Bereshit (parashah)

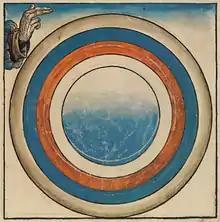
"Third Day of Creation" (illustration from the 1493 Nuremberg Chronicle)

The Rabbis reported in a baraita that the House of Shammai taught that heaven was created first and the earth was created afterwards, as Genesis 1:1 says, "In the beginning God created the heaven and the earth." But the House of Hillel taught that the earth was created first and heaven was created afterwards, as Genesis 2:4 says, "In the day that the Lord God made earth and heaven." The House of Hillel faulted the House of Shammai for believing that one can build a house's upper stories and afterwards builds the house, as Amos 9:6 calls heaven God's "upper chambers," saying, "It is He Who builds His upper chambers in the heaven and has founded His vault upon the earth." The House of Shammai, in turn, faulted the House of Hillel for believing that a person builds a footstool first, and afterwards builds the throne, as Isaiah 66:1 calls heaven God's throne and the earth God's footstool. But the Sages said that God created both heaven and earth at the same time, as Isaiah 48:13 says, "My hand has laid the foundation of the earth, and My right hand has spread out the heavens: When I call to them, they stand up together." The House of Shammai and the House of Hillel, however, interpreted the word "together" in Isaiah 48:13 to mean only that heaven and earth cannot be separated from each another. Resh Lakish reconciled the differing verses by positing that God created heaven first, and afterwards created the earth; but when God put them in place, God put the earth in place first, and afterwards put heaven in place.